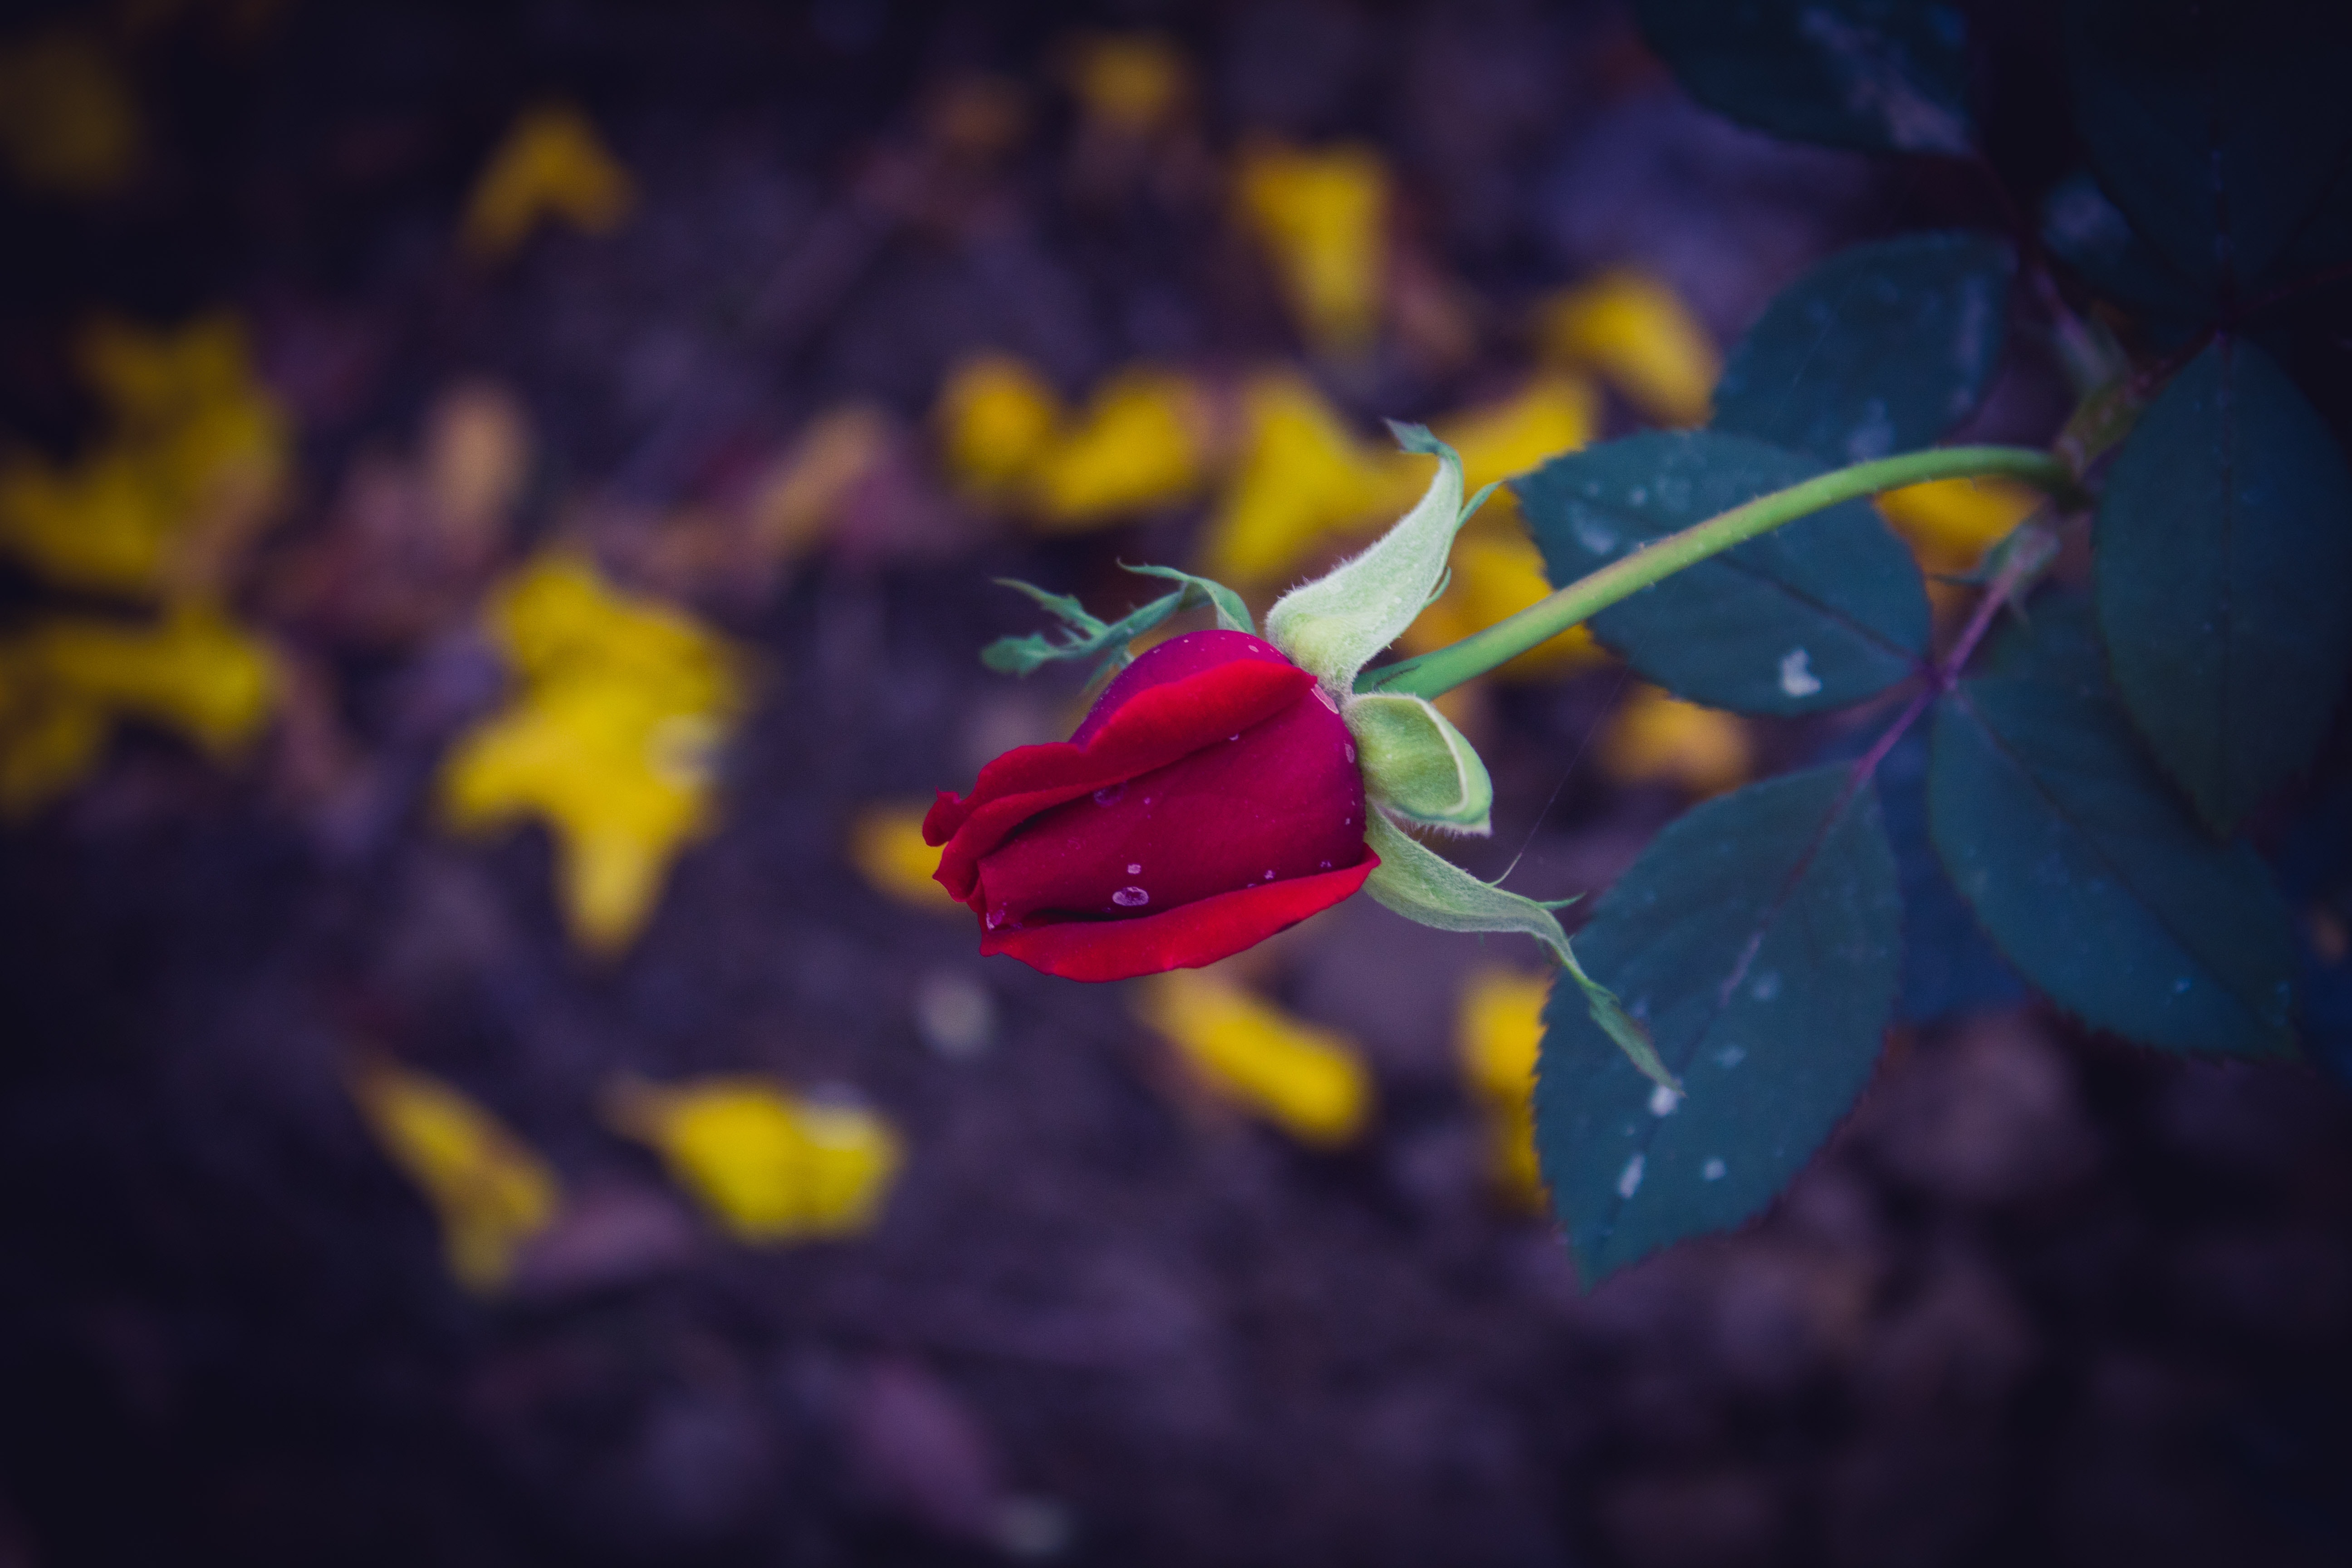
red, leaf, yellow, purple, flower, sky, water, plant, Colorfulness, macro photography, petal, close up, organism, photography, wildflower, plant stem